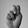
ASL letter: N